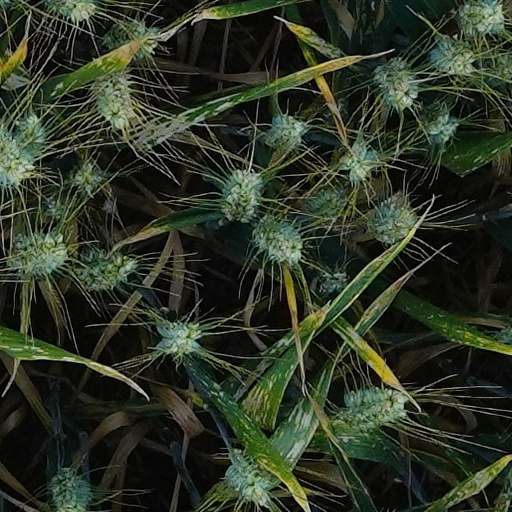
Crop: wheat